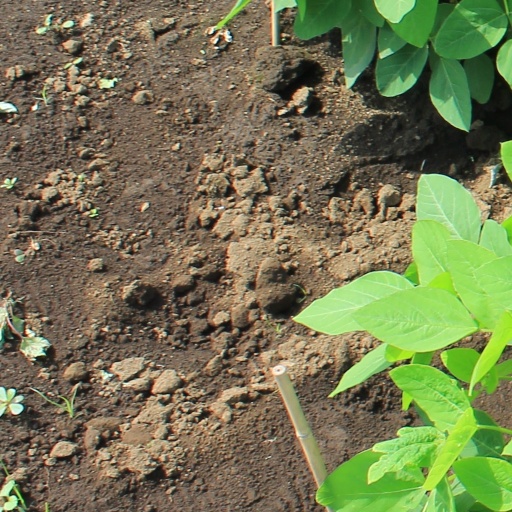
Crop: soybean